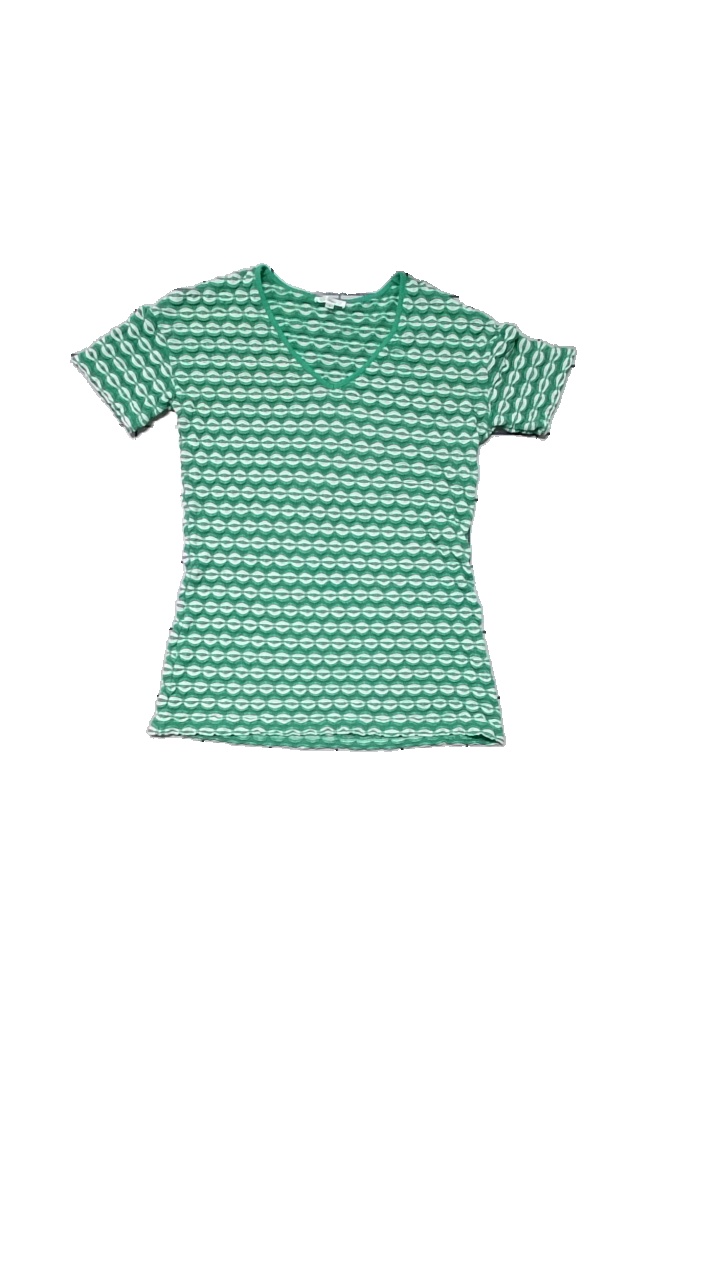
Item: Top (Ladies)
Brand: Shape
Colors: Green, White
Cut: V-collar
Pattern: Other
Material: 50% polyester, 50% cotton
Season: All
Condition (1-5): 3
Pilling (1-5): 5
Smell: Minor
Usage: Reuse
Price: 50-100